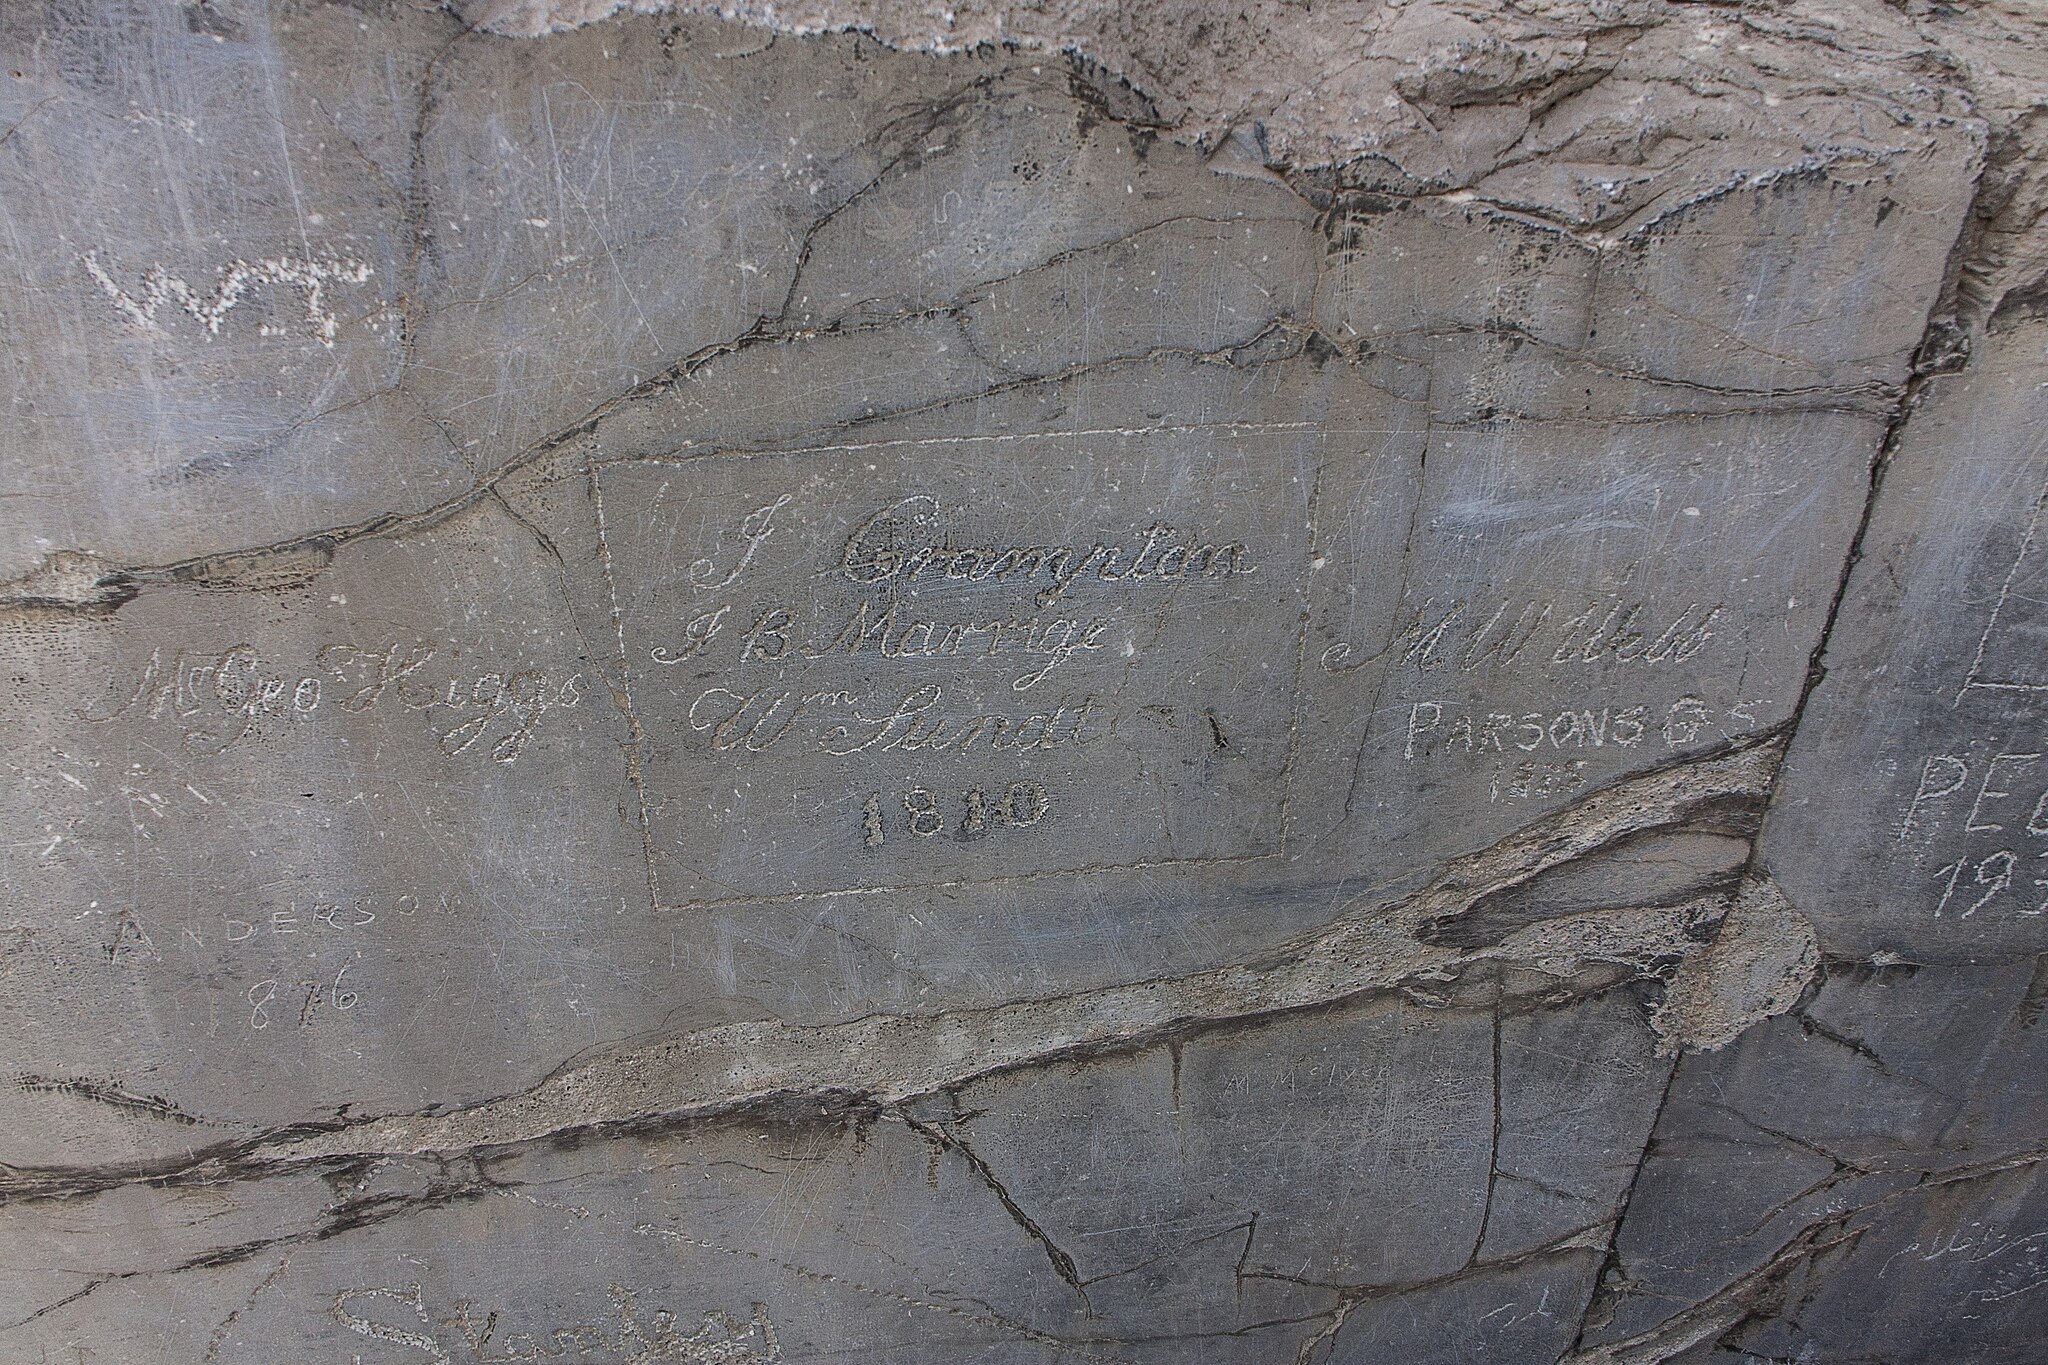
Title: Graffiti at Gate of all Nations 3
Description: Graffiti at Gate of all Nations
Date: 2016-04-29 08:18:00
Categories: Self-published work, 2016 in Persepolis, Gate of All Nations (graffiti)